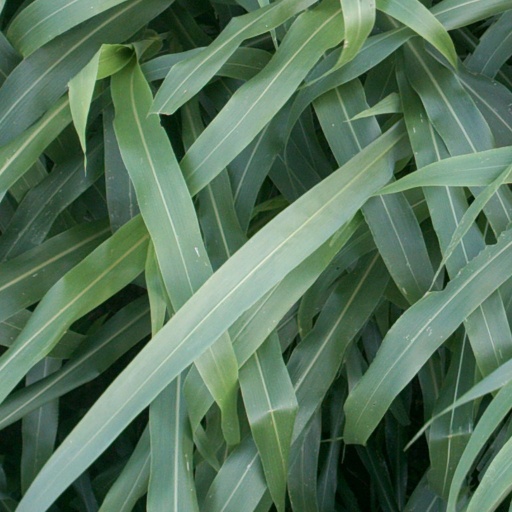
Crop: sorghum